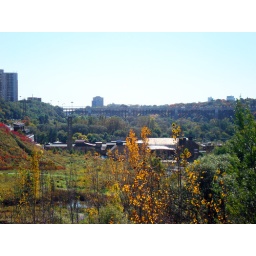
The new office (half-hidden by the sumac-covered hill on the left).